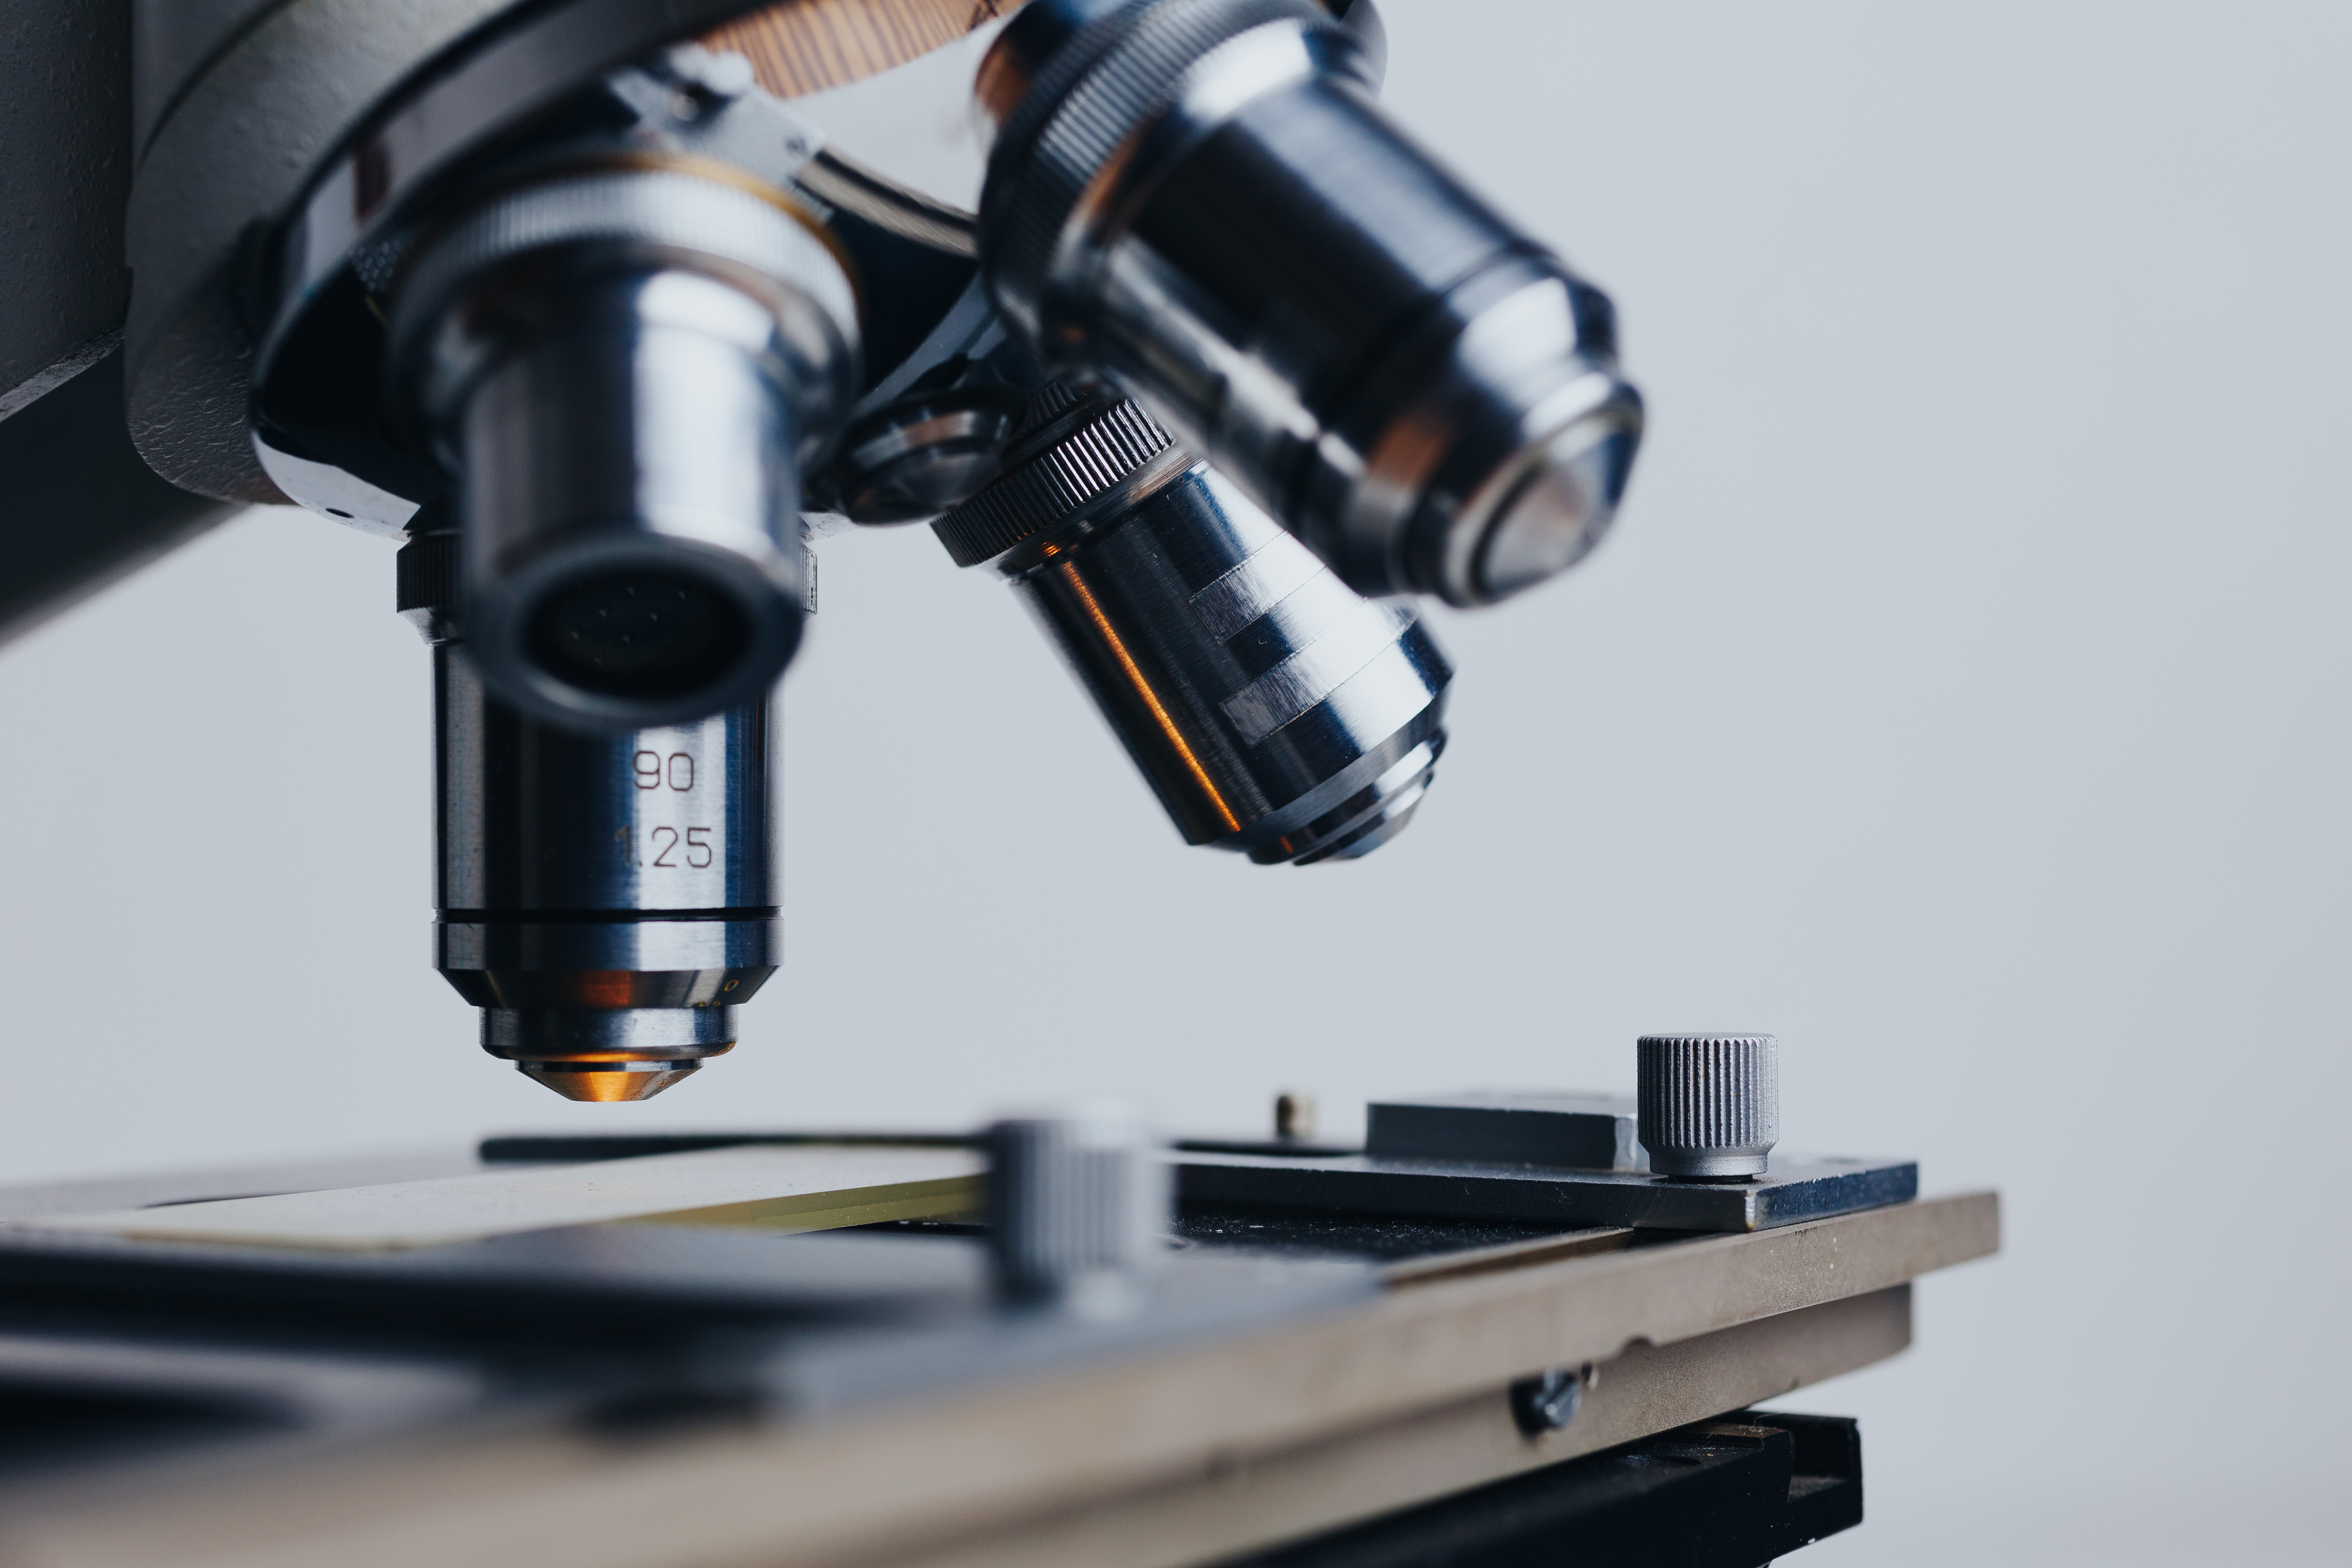
scientific instrument, microscope, photography, optical instrument